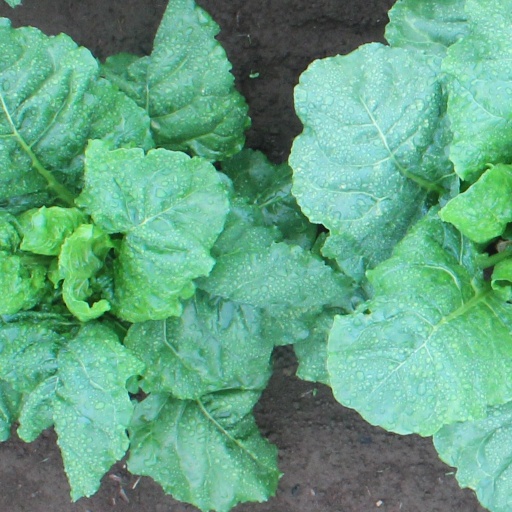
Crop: sugar beet